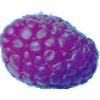
Label: Raspberry 1